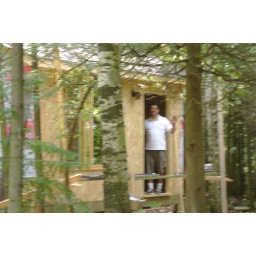
All closed in - window and door Aug 2009